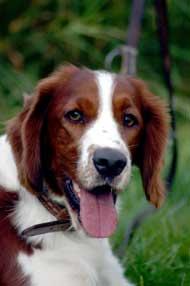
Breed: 202-n000023-Welsh_springer_spaniel